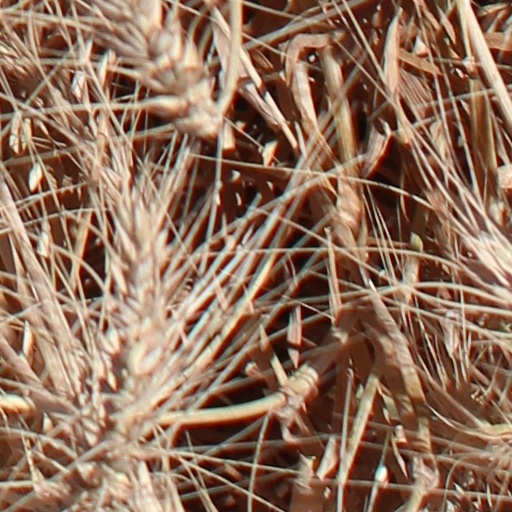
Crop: wheat